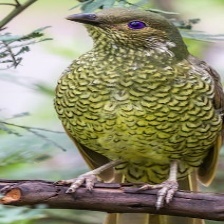
Species: FLAME BOWERBIRD
Scientific name: SERICULUS ARDENS